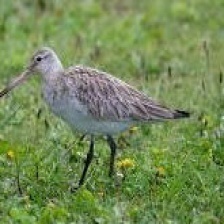
Species: BAR-TAILED GODWIT
Scientific name: LIMOSA LAPPONICA